North Carolina General Assembly of 1783

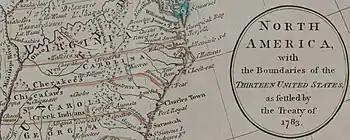
North Carolina in 1783

The American Revolution was ending, so much of the session was devoted to enacting legislation to compensate soldiers. There were also acts to name an agent for dealing with the Cherokees, dealing with slaves, monetary policy, and an act dealing with pardoning some loyalists (not David Fanning). The town of Fayetteville was authorized by the assembly. Martin Academy (later changed to Washington College) in Washington County was chartered by the assembly.